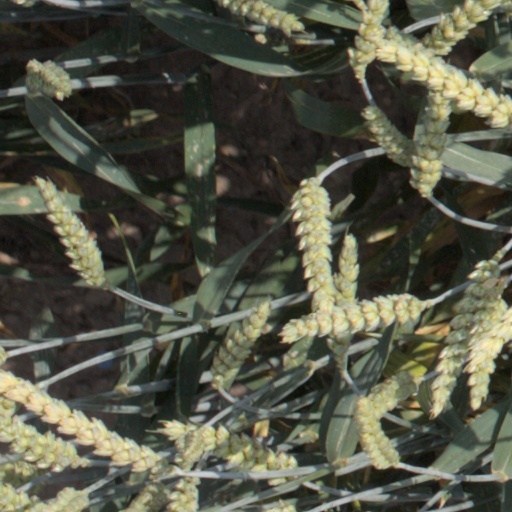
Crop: wheat